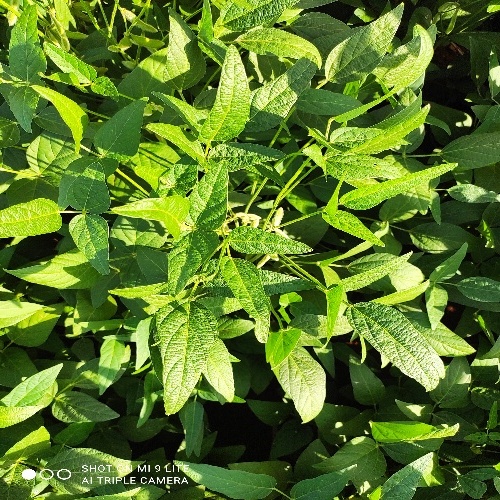
Label: Healthy